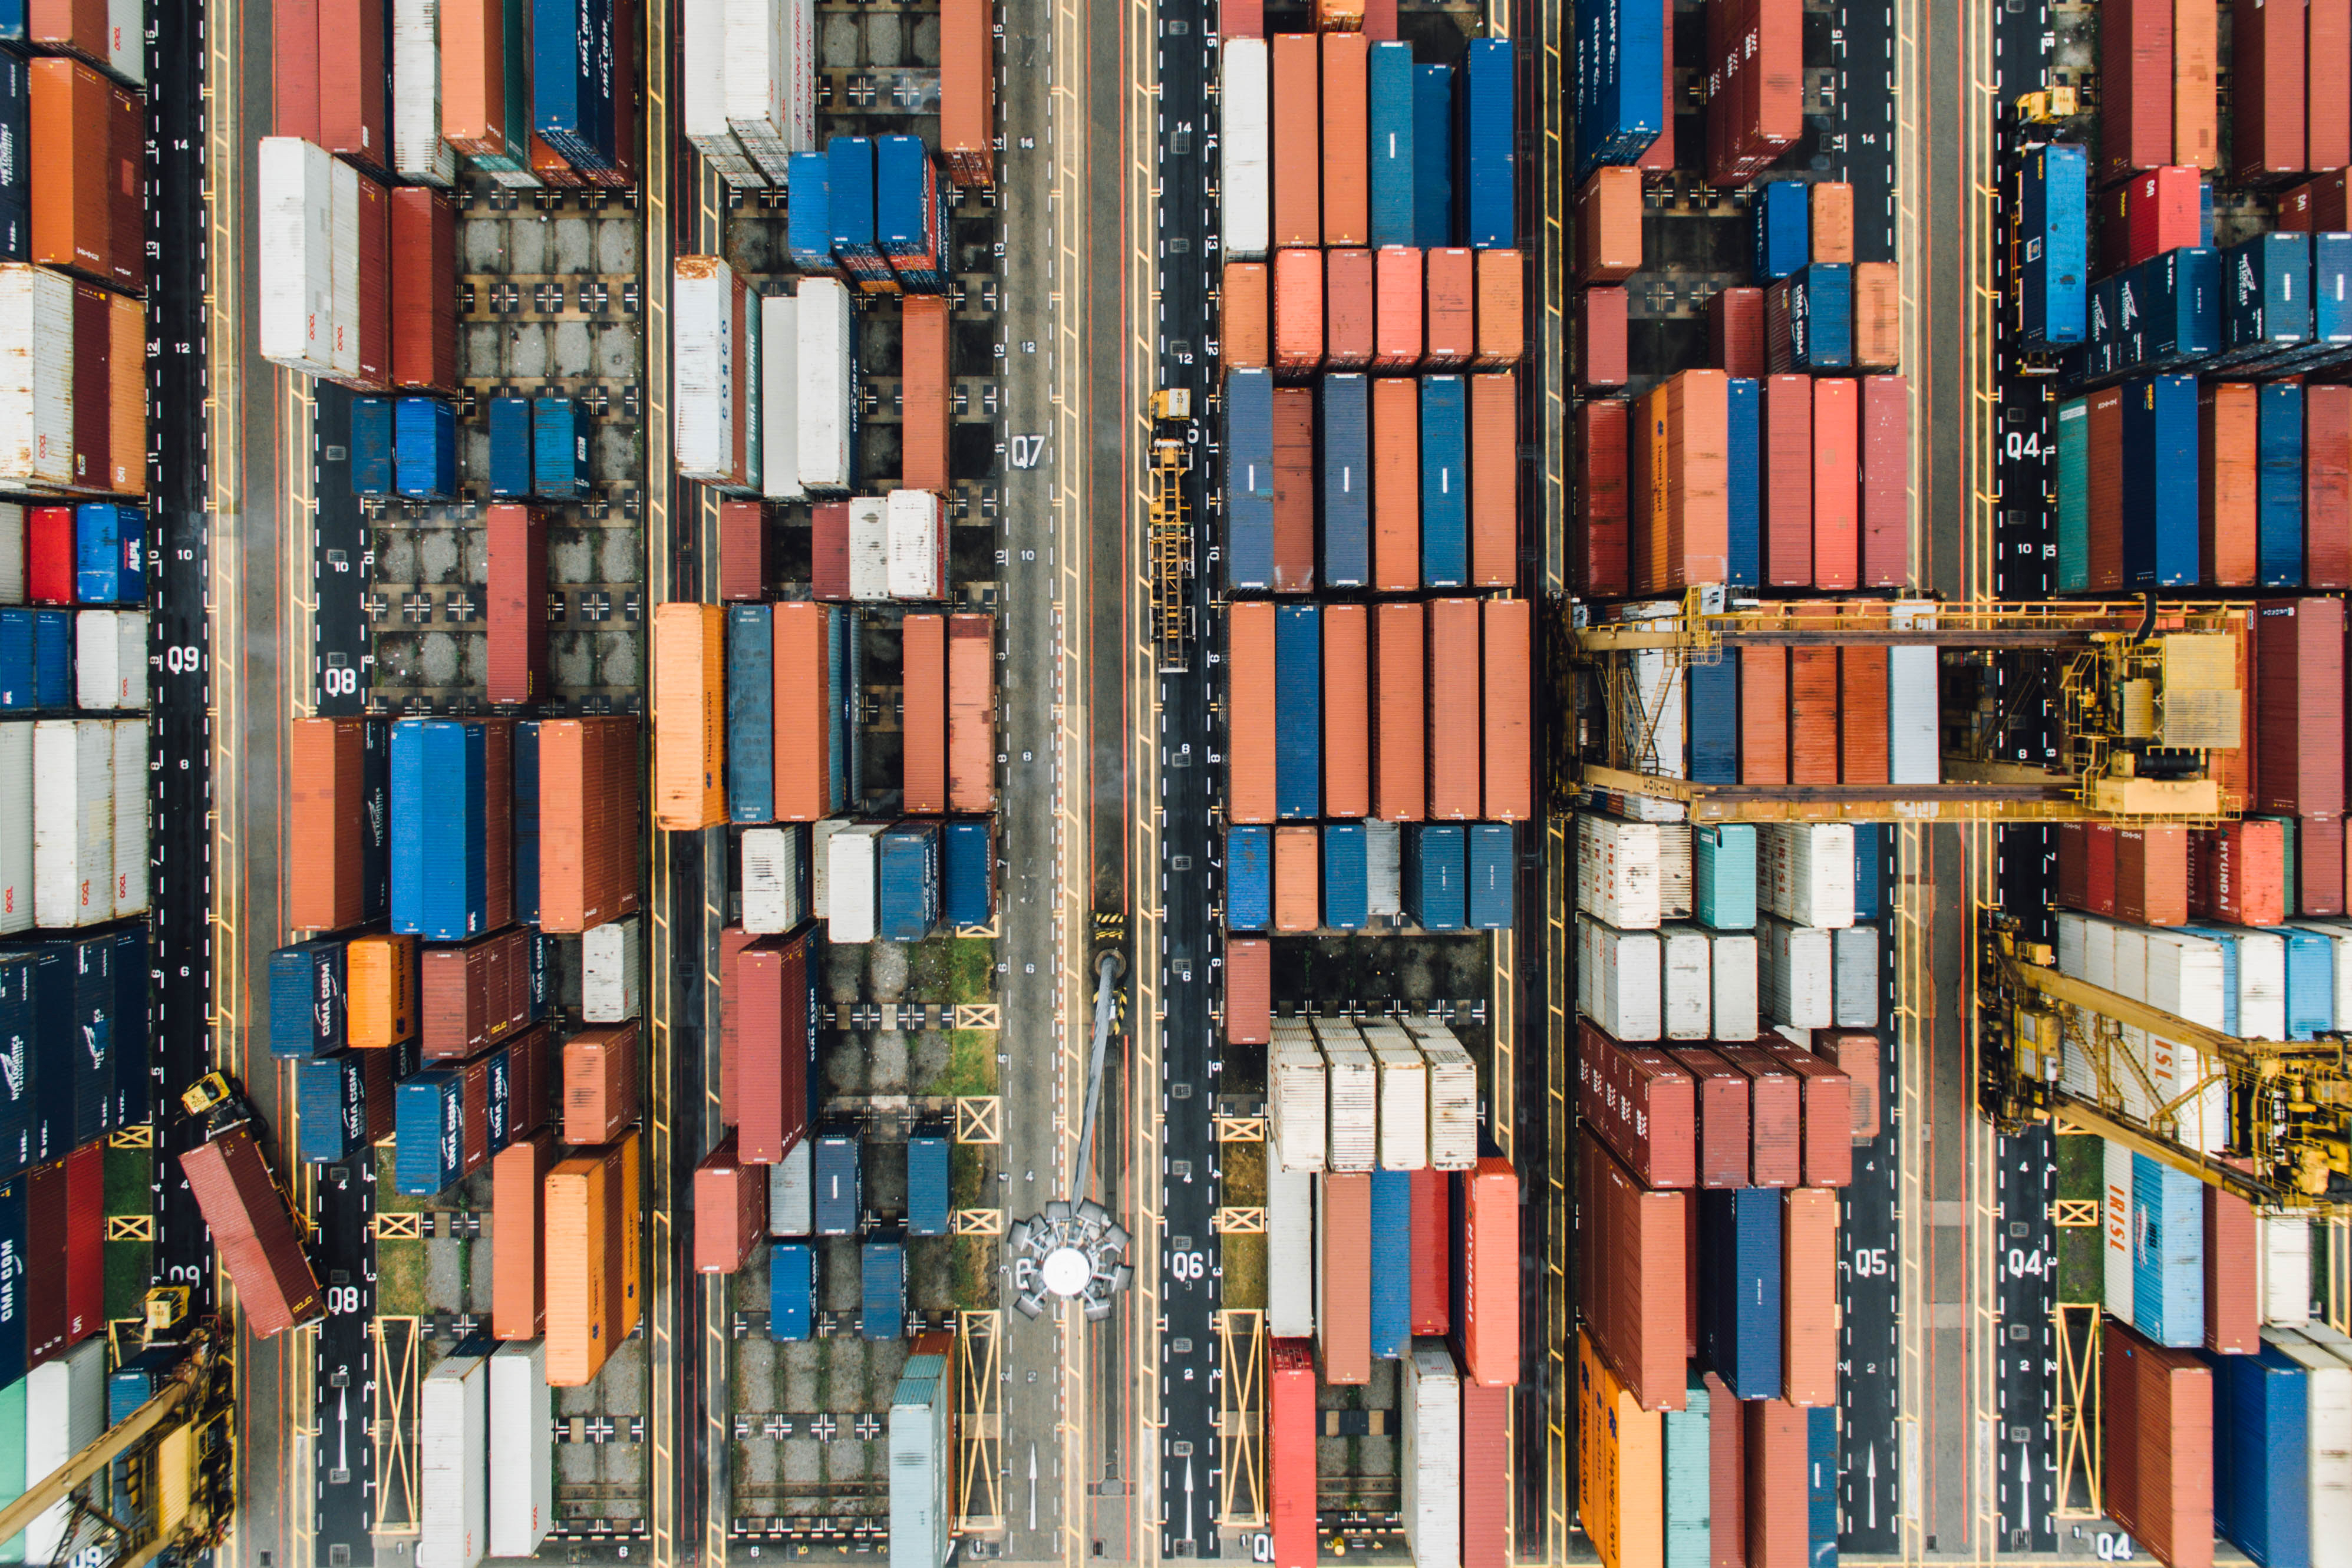
color, interior design, design